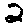
Label: 2